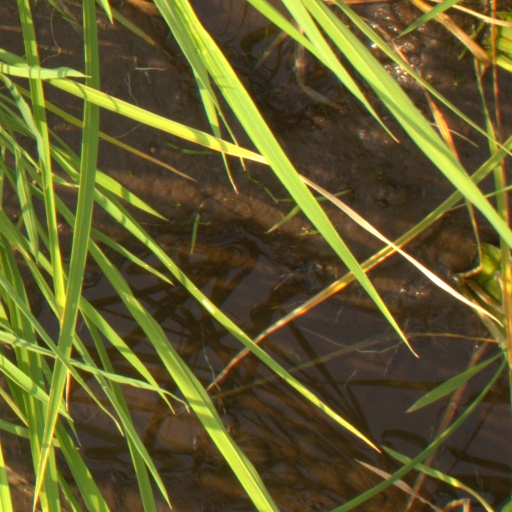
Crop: rice